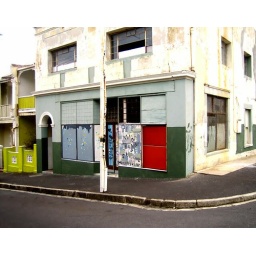
painting in vredehoek on old glass windows